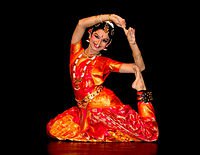
Dance form: bharatanatyam